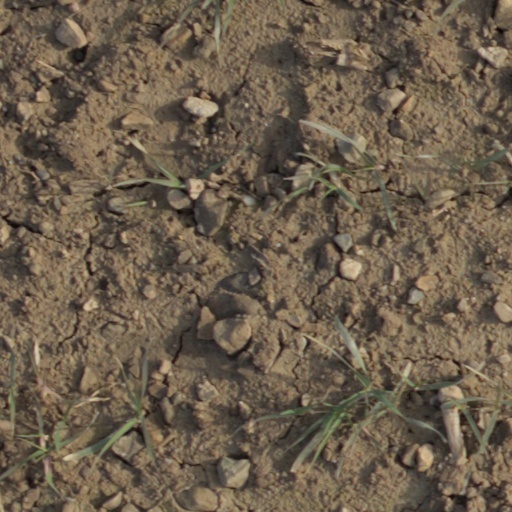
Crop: wheat